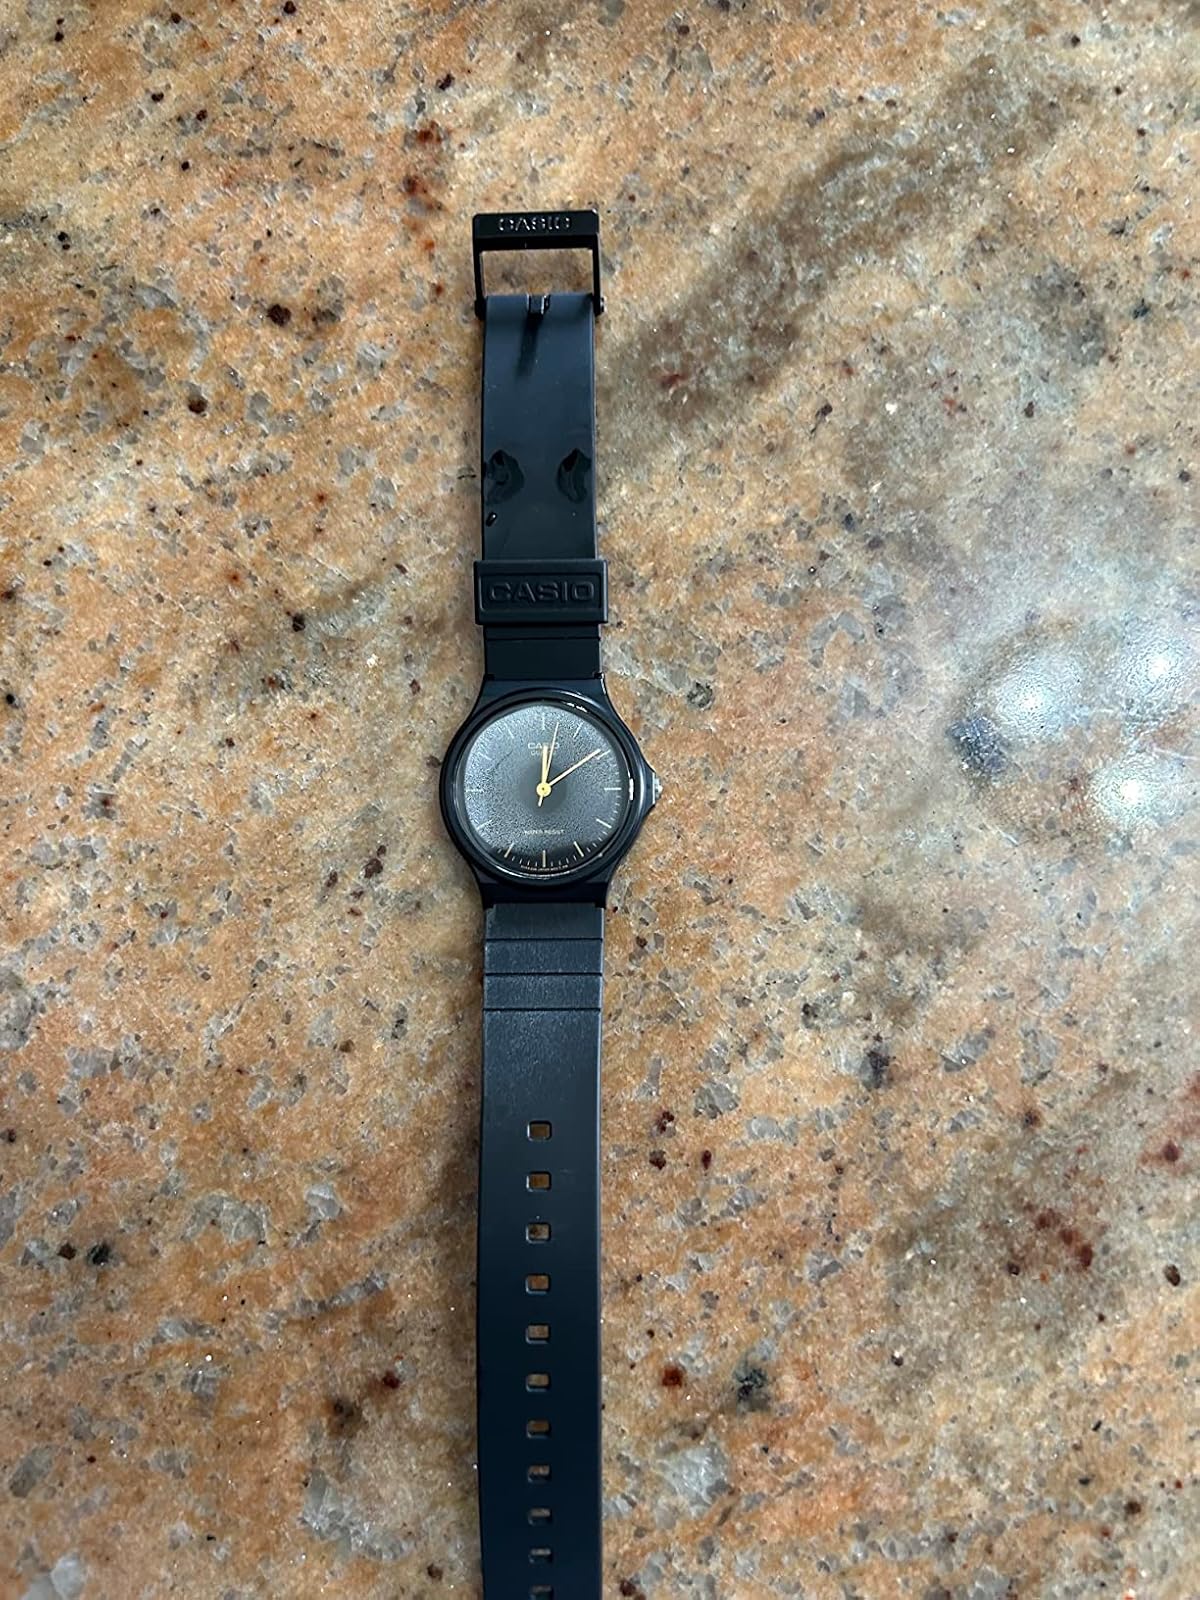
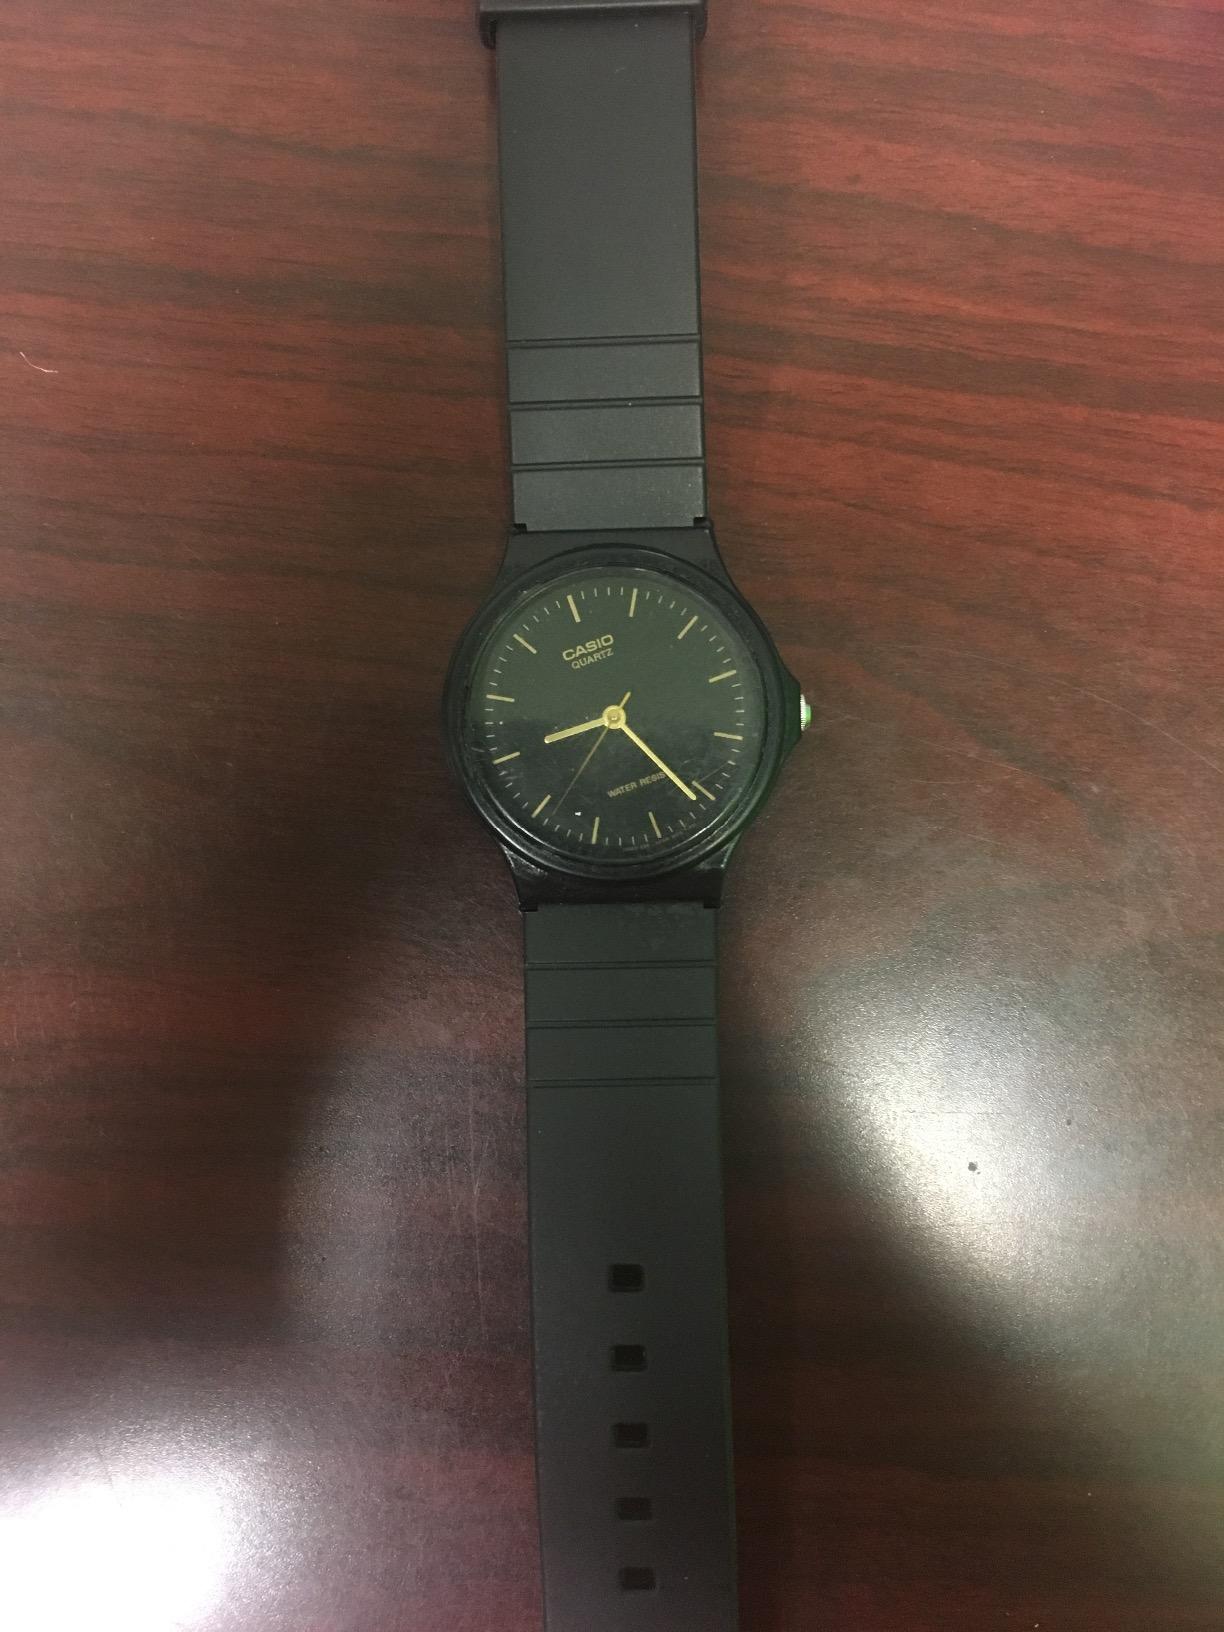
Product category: accessories_watch
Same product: yes